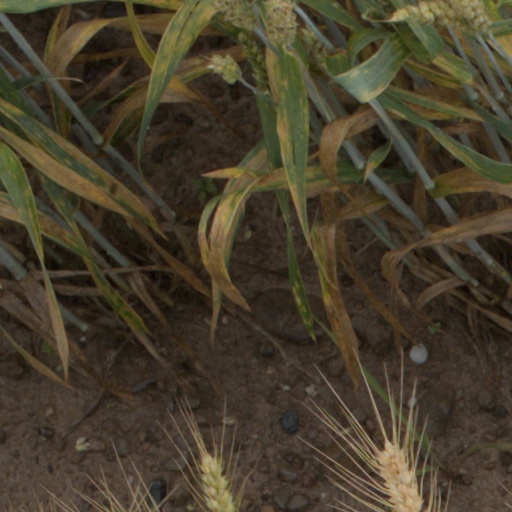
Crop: wheat